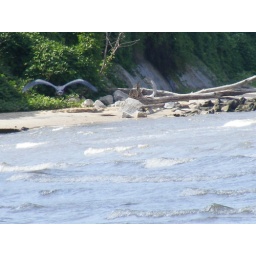
The tiny beach in St. Leonard, Maryland. There is always a blue heron here each time we visit.